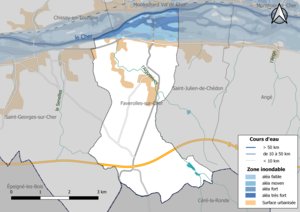
Carte des zones inondables de la commune de fr:Faverolles-sur-Cher (France).
Faverolles-sur-Cher est une commune française située dans le département de Loir-et-Cher, en région Centre-Val de Loire.